Golf-Drouot

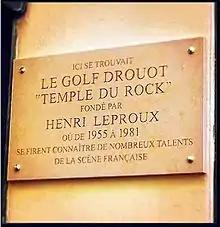
Plaque located at the bottom of the Golf-Drouot staircase.

The Golf-Drouot was a nightclub located in the 9th arrondissement of Paris. It began its life in 1955 as a tea room with a miniature golf course, hence its name, and in 1961 became a nightclub. With increased popularity the club hosted notable artists such as Free, David Bowie and The Who. The club closed in 1981.